Handley Page Hastings

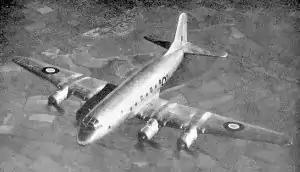
One of the two Hastings prototypes

The Royal Air Force (RAF) had initially placed an order for 100 Hastings C1s; however, the last six were manufactured as weather reconnaissance versions, referred to as the "Hastings Met. Mk 1", while seven other aircraft were subsequently converted to this standard. These weather reconnaissance aircraft were stripped of their standard interiors, the space being instead occupied by meteorological measuring and recording equipment, along with a galley and wardroom to improve crew comfort during routine flights of up to nine hours. A total of eight C.1 aircraft were later converted to "Hastings T5" trainer configuration, which was used by RAF Bomber Command as a replacement for the Avro Lincoln at their Bombing School at RAF Lindholme. The conversion involved the installation of a large ventral radome; each aircraft could carry three trainee bomb aimers in a training section above the radome. The rear cabin retained a secondary passenger/cargo carrying area, giving it a limited transport capacity as well.